Charles Murray (author and diplomat)

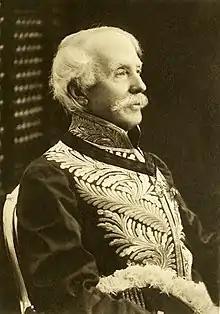
Sir Charles Murray in later years

Murray was the second of three sons born to George Murray, 5th Earl of Dunmore, and the former Lady Susan Hamilton. His elder brother was Alexander Murray, 6th Earl of Dunmore who married Lady Catherine Herbert (daughter of the 11th Earl of Pembroke). His younger brother was the Hon. Henry Anthony Murray, a Rear Admiral in the Royal Navy, who died unmarried.